Johnsonville, Victoria

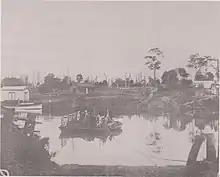
Johnsonville Punt around the 1880s

The original inhabitants of the land were the Indigenous Australians, in particular the Gunai people who inhabited the region as far east as the Snowy River. The township got its name from John Johnson, a man of Scandinavian origins, who purchased the nearby Swan Reach run in 1857 which also encompassed Johnsonville and surrounding areas. Johnson was a popular public figure of his time, serving three years as the member for Gippsland in the Legislative Assembly.